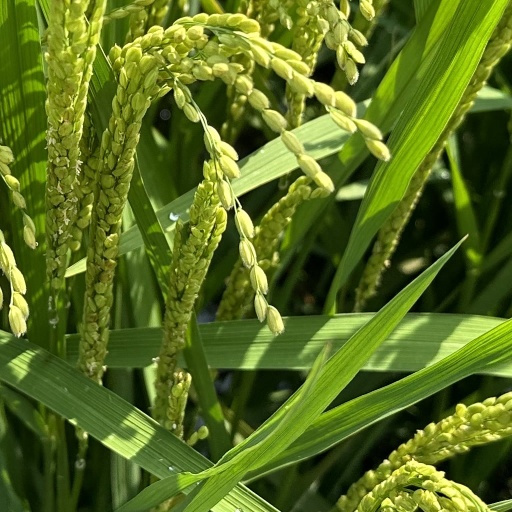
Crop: rice